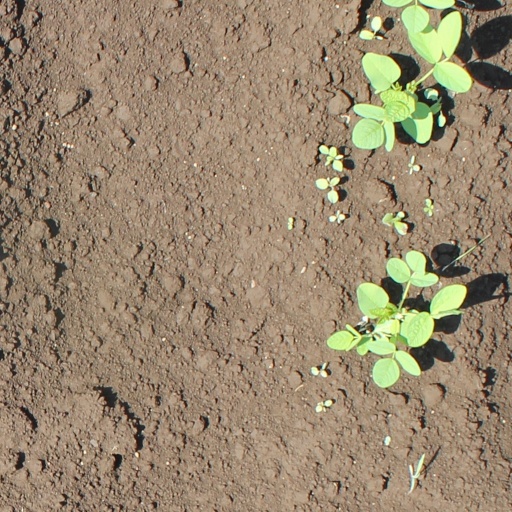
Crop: soybean